The Legend of Zelda: Breath of the Wild

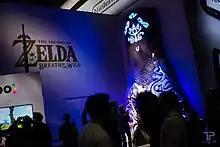
A demo kiosk at E3 2016 for "Breath of the Wild"

Aonuma announced the game for the Wii U in January 2013, during a Nintendo Direct presentation. He said it would challenge the series' conventions, such as the requirement that players complete dungeons in a set order. The next year, Nintendo introduced the high-definition, cel-shaded visual style with in-game footage at its E3 press event. Once planned for release in 2015, the game was delayed early in the year and was not shown at that year's E3. A Wii U version was later confirmed to be released despite the development of Nintendo's next console, the Nintendo Switch. It was delayed again in April 2016 due to problems with its physics engine. In the same year, Nintendo let attendees play the Wii U version at the E3 convention held in June, where they also announced its subtitle, "Breath of the Wild". It was listed among the best games at E3 by several publications.